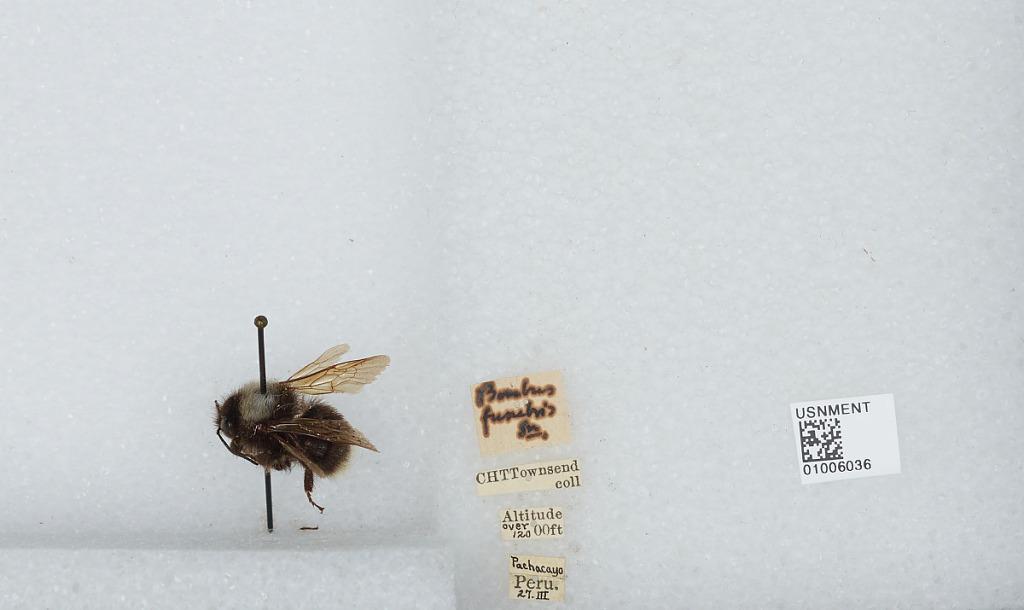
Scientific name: Bombus (Funebribombus) funebris funebris Smith
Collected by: C. Townsend
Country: Peru
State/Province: Junin
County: Jauja
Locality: Pachacayo
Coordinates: -11.77, -75.73